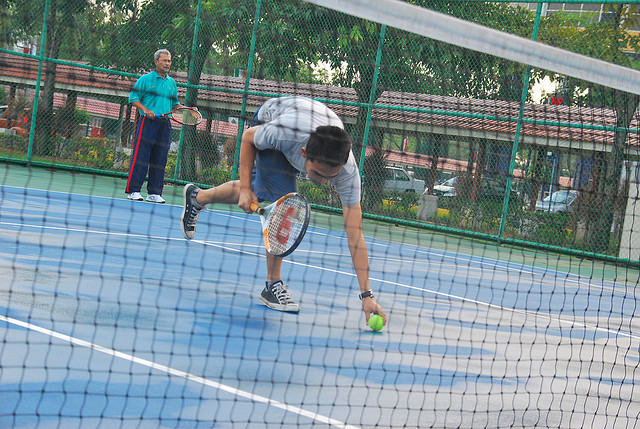
người đàn ông đang chơi tennis trên sân